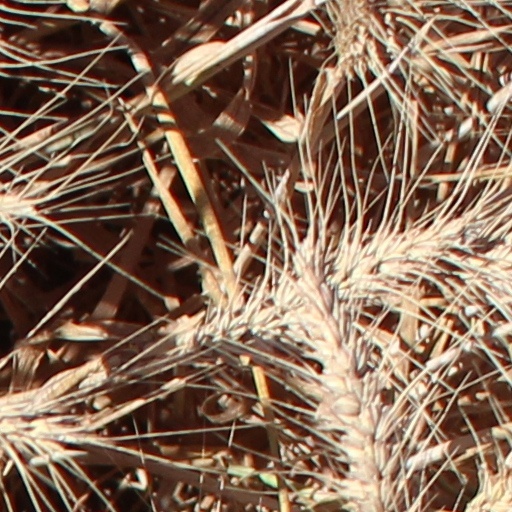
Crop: wheat